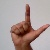
The image shows a hand gesture representing the letter 'L' in Indian Sign Language.